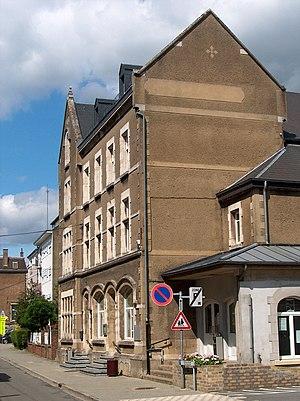
Le bâtiment du Centre Culturel de la Ville d'Aubange, rue du Centre 17, à Athus
Aubange est une ville francophone de Belgique située en Région wallonne et en Ardenne belge dans le Pays d’Arlon et dans la province de Luxembourg Elle tient son nom du village d'Aubange qui est une localité en faisant partie ainsi qu'une des quatre sections de la commune.
Athus est une localité et une section de la ville belge d'Aubange. Elle est située en Région wallonne, dans la province de Luxembourg, dans le Pays d'Arlon. On y parle le français et la langue vernaculaire traditionnelle est le luxembourgeois.